Very large floating structure

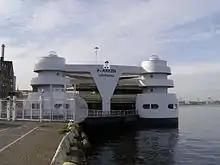
, a floating garage moored in Gothenburg, Sweden

A concept has been patented for a floating automotive parking barge with angled sides to deflect wind shear.